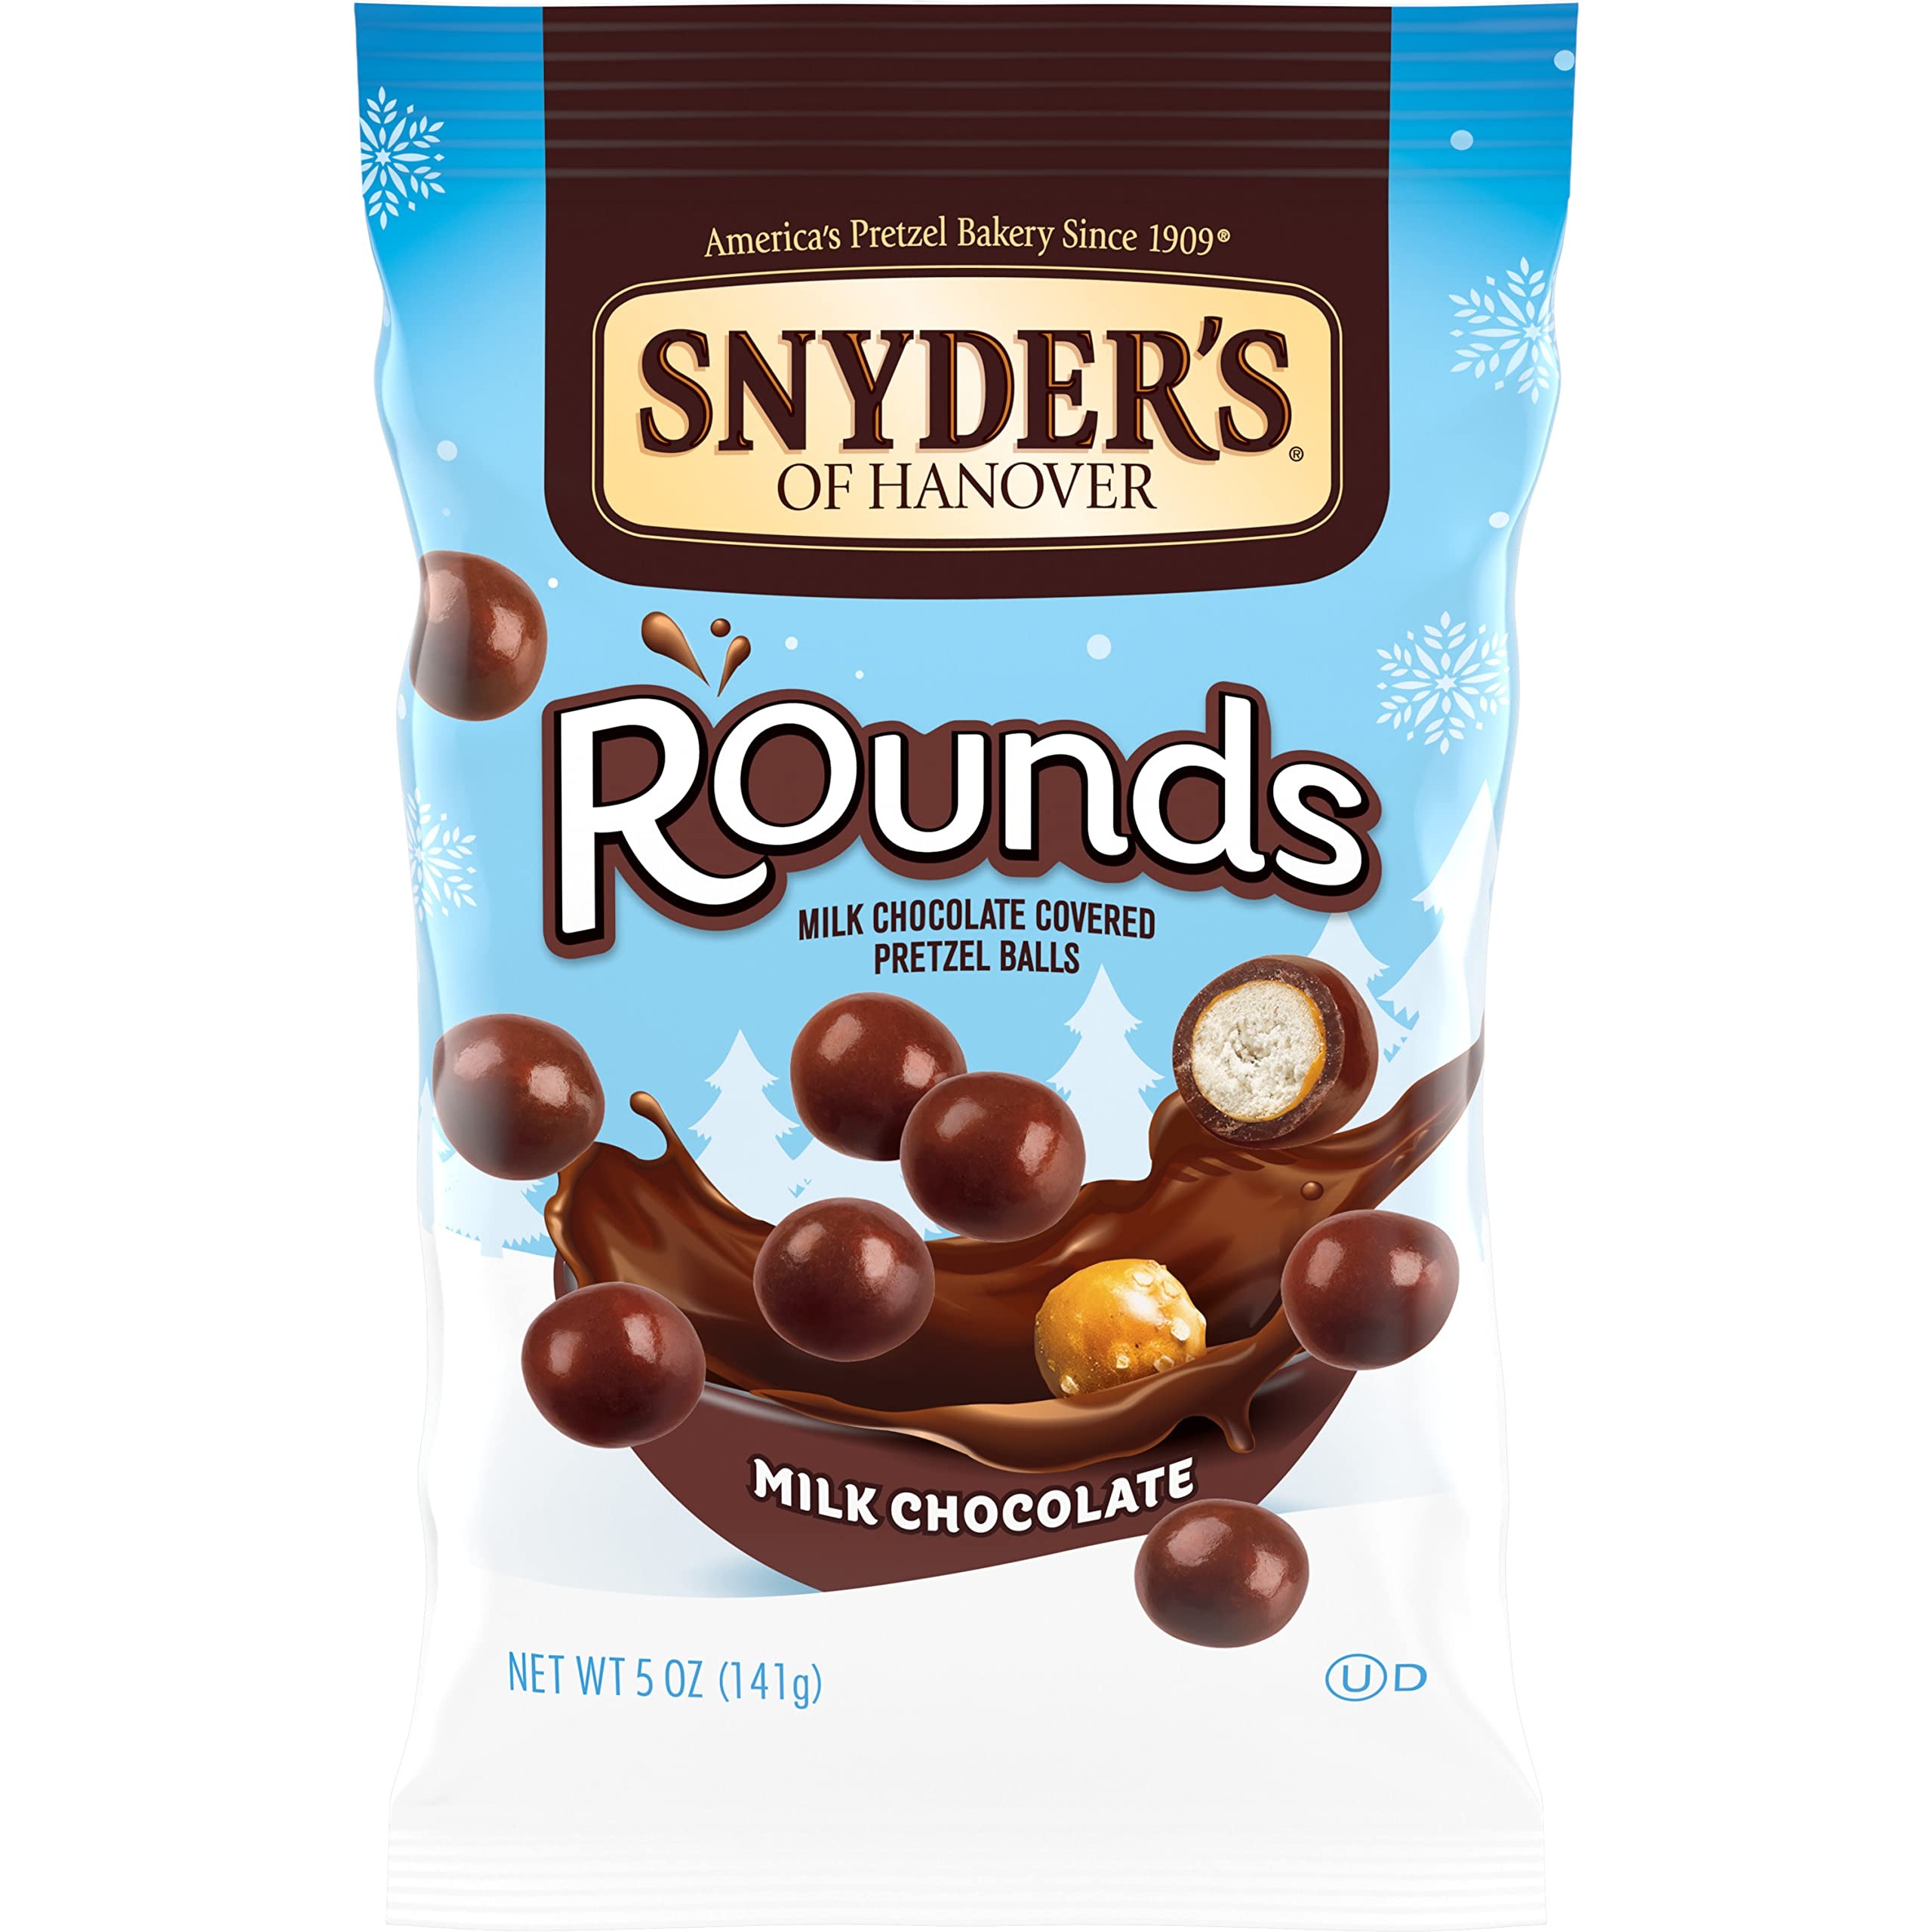
Item Name: Snyder's of Hanover Pretzels, Rounds Milk Chocolate, 5 Oz
Bullet Point 1: Chocolate covered pretzels: light, crispy and bite sized pretzels covered in milk chocolate
Bullet Point 2: Bite-sized snack: incredibly delicious and perfectly pop-able pretzel balls
Bullet Point 3: Sweet & salty: salty pretzels and sweet milk chocolate are the perfect snack combination
Bullet Point 4: Fun shape: have a ball with your pretzels
Bullet Point 5: Convenient size: 5 ounce pretzel pack for easy sharing at home or on the go
Value: 5.0
Unit: Ounce

Price: 9.47